Windwhistle

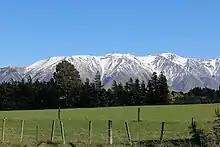
View of Mount Hutt from Windwhistle

Windwhistle is a small farming settlement in the Selwyn District of New Zealand. It is located on State Highway 77 near the Rakaia Gorge. Windwhistle is 81 kilometres drive to the west of Christchurch and 22 kilometres north of Methven. Windwhistle's name comes from the way the wind sounds when the Canterbury north west wind blows.